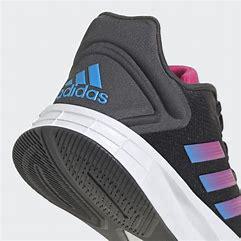
Brand: Adidas
Model: Duramo SL